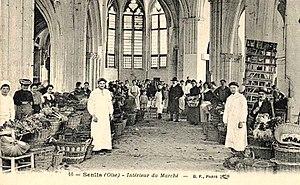
Le marché couvert dans l'ancienne église Saint-Pierre
L'église Saint-Pierre est une ancienne église catholique située à Senlis, en France. Elle a été désaffectée à la Révolution et connut de différentes affectations, notamment celle de marché couvert. Salle polyvalente municipale depuis 1979, elle a été fermée au public en 2009 en raison de son mauvais état, puis rouverte en mai 2017 après huit années de travaux.